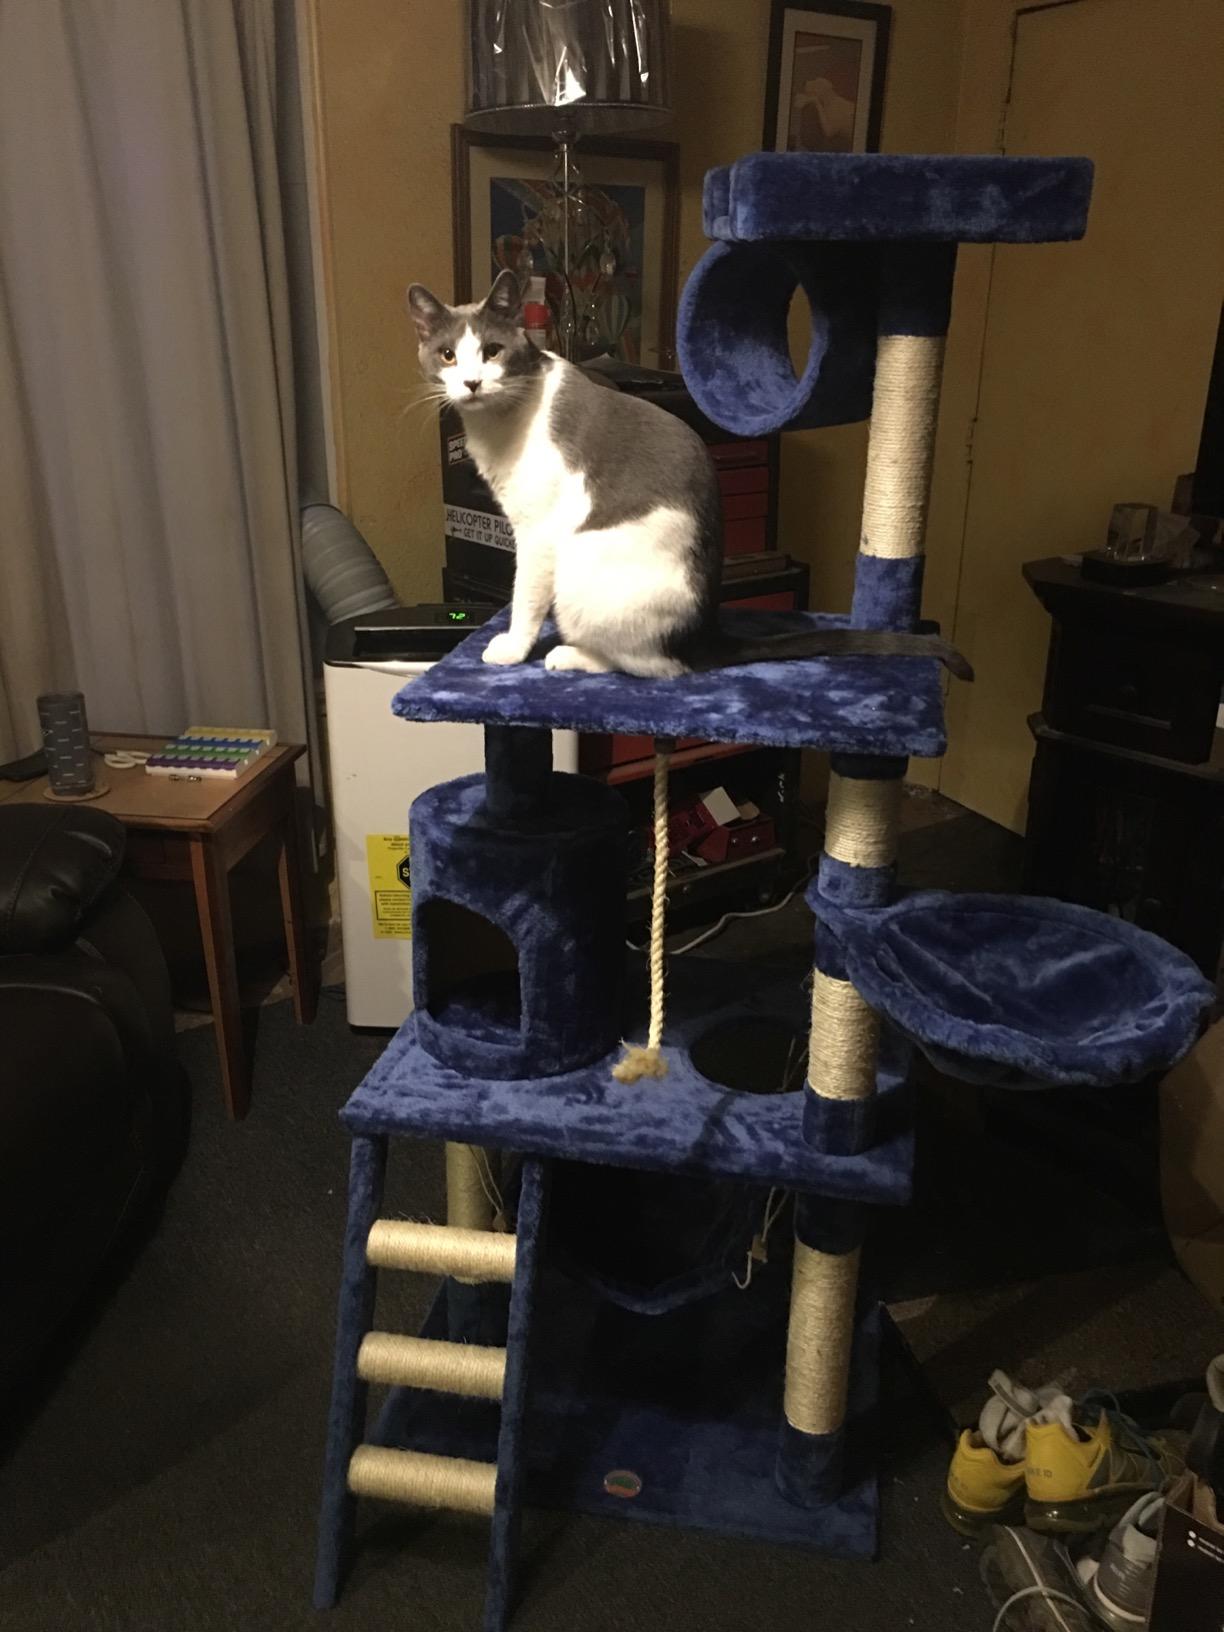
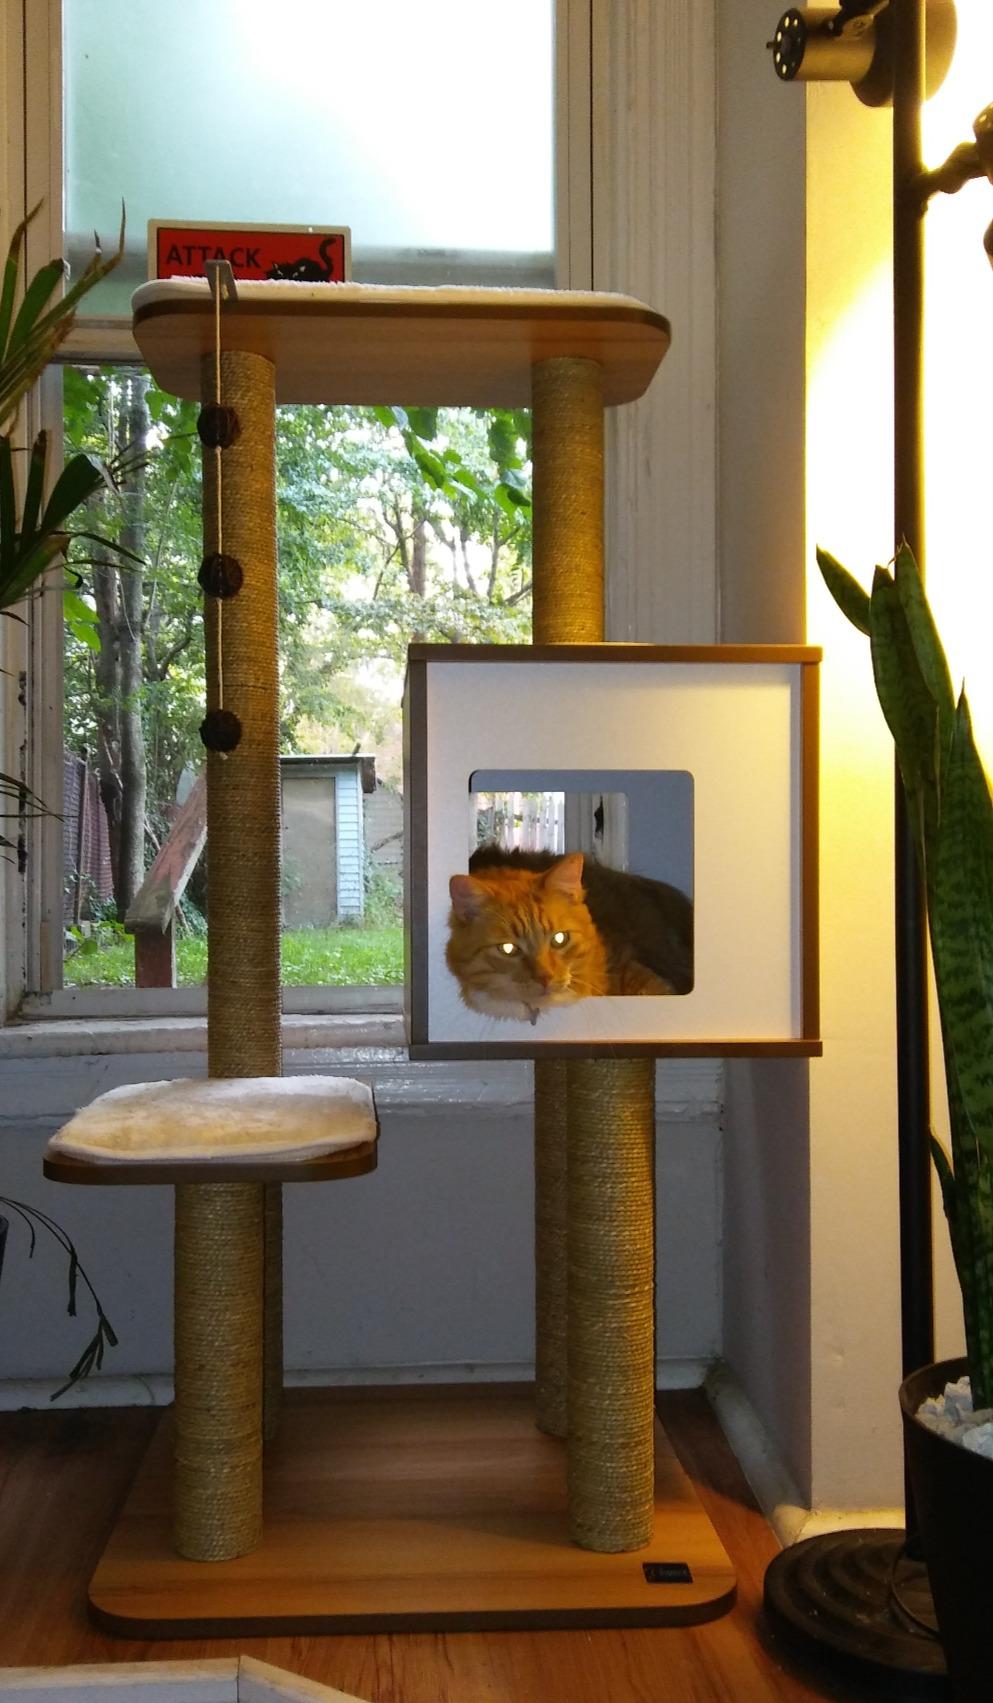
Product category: items_cat tree
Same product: no